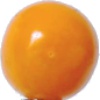
Label: physalis